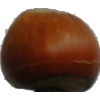
Label: nut_forest